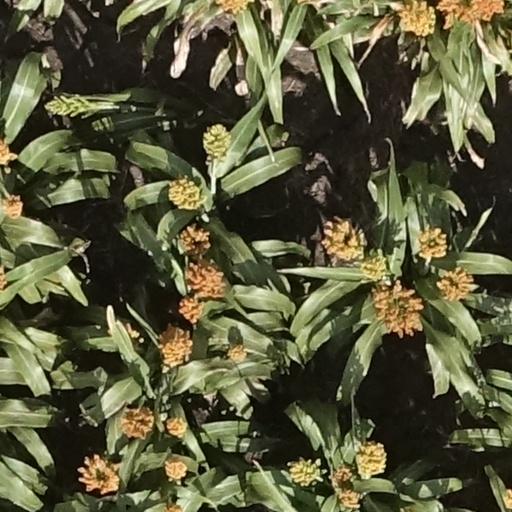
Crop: sorghum